Camilo Séptimo

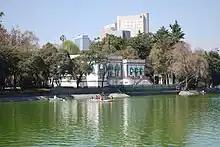
The venue where they presented their debut EP, "Maya", was Casa del Lago.

They officially began meeting in 2013 after the dissolution of Lady Lane, a band in which vocalist Manuel Mendoza and guitarist Erik Vázquez performed. By 2014, the band was presenting their first extended play titled "Maya" at Casa del Lago, in front of an audience of over 400 people. The success of this performance led the group to participate in Vive Latino in 2015, just two years after their debut. In 2016, they announced the "Neón Tour", a tour that included 38 shows in different cities across Mexico. During this tour, the band achieved sold-out performances in major independent music venues, such as the Centro Cultural España and the Lunario of the National Auditorium.